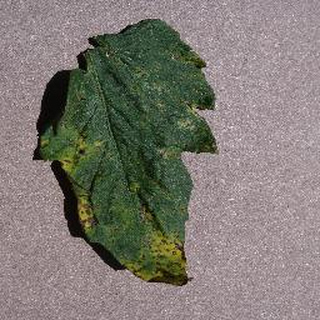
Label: tomato_septoria_leaf_spot